Zahra Mostafavi Khomeini

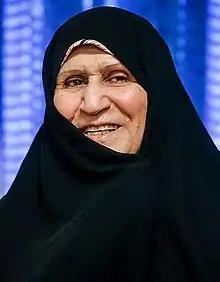
Mostafavi in 2018

Sayyida Zahra Mostafavi Khomeini (born 13 November 1940) is an Iranian politician and educator. The daughter of Ruhollah Khomeini, the leader of the Iranian Revolution and subsequent Supreme Leader of Iran, Mostafavi was awarded a PhD in philosophy from the University of Tehran, where she subsequently taught. Mostafavi has been called the "most prominent" of Khomeini's three daughters, and has become a prominent supporter of women's rights in Iran in addition to Palestinian causes.